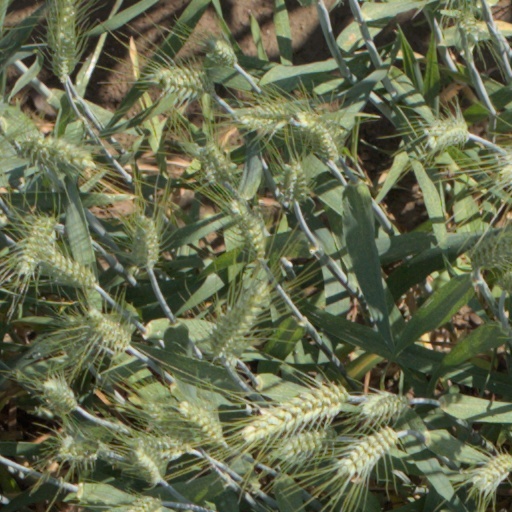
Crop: wheat